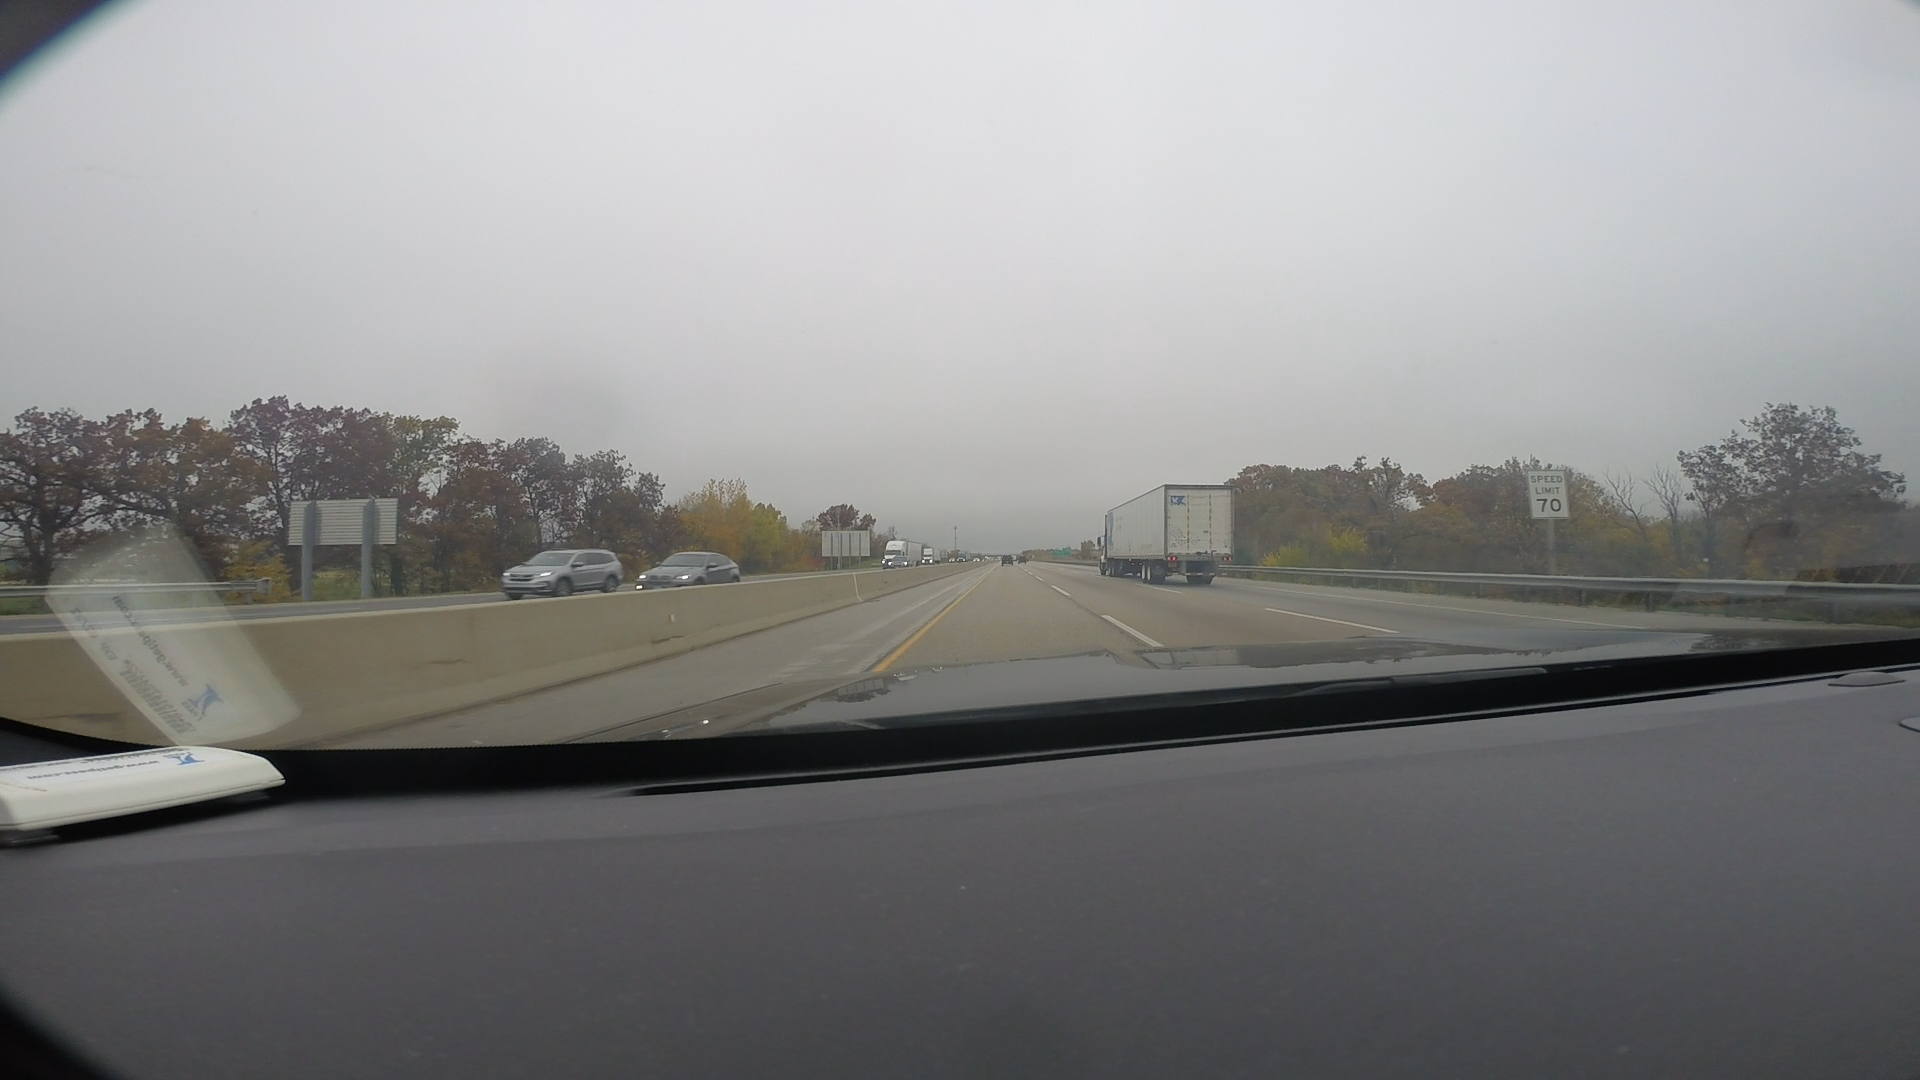
Speed limit sign label: mph70